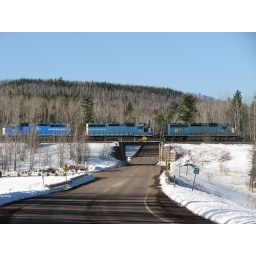
The NSM train passes over a road in Middle of Nowhere, MN.